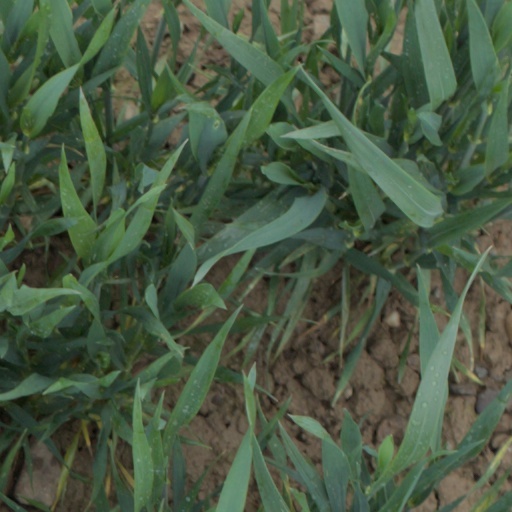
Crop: wheat